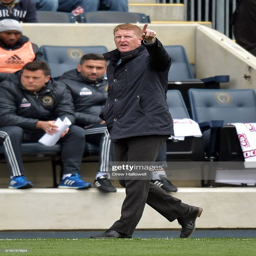
coach directs from the sideline during the game against football team .